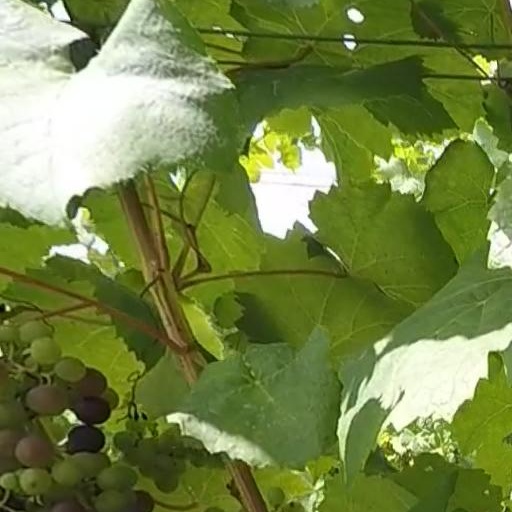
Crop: grape